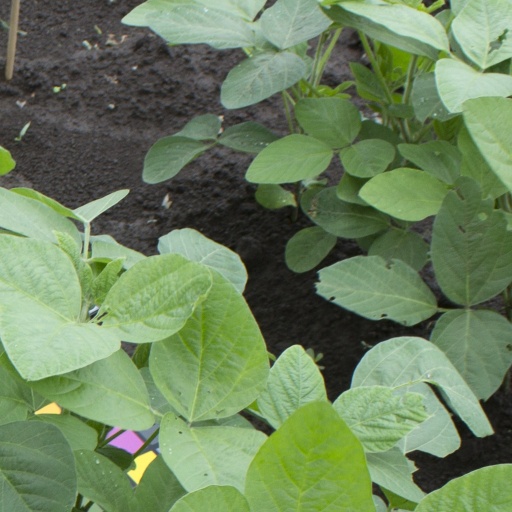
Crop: soybean